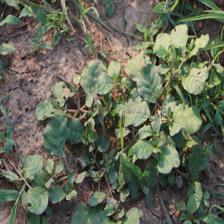
Label: BroadLeafWeed